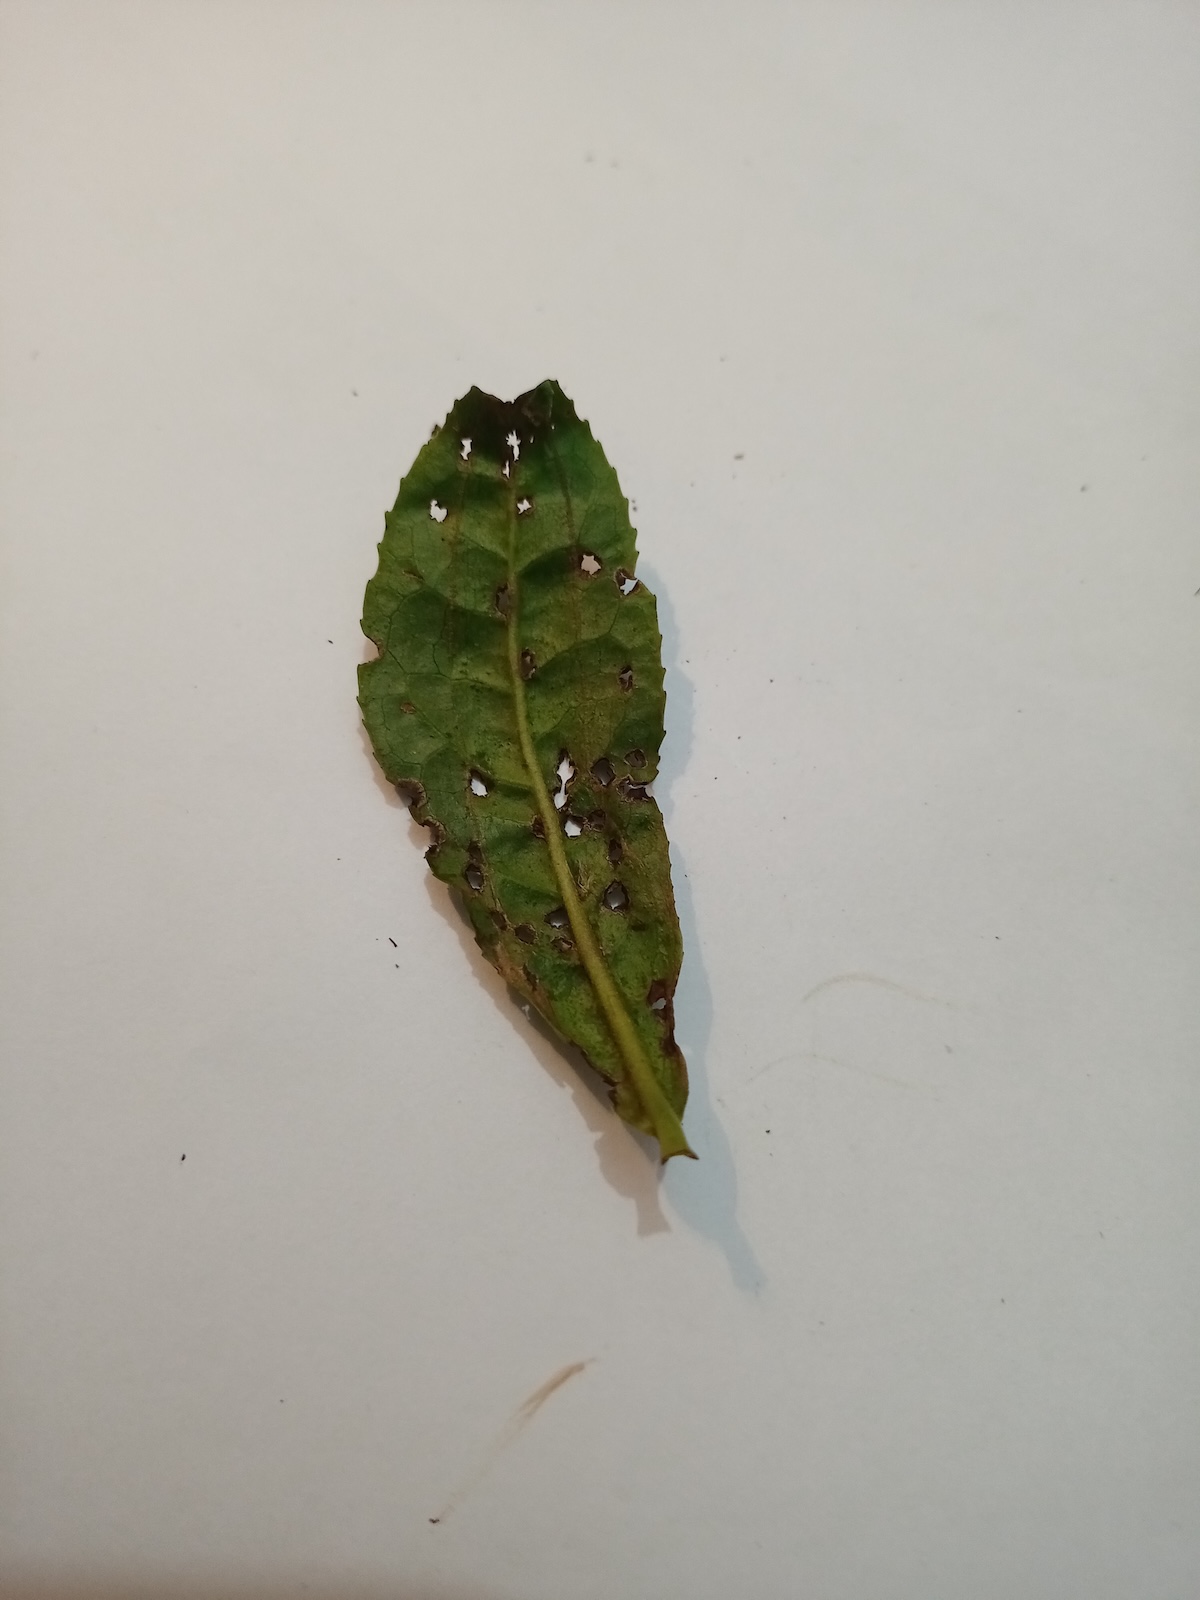
Label: Green mirid bug